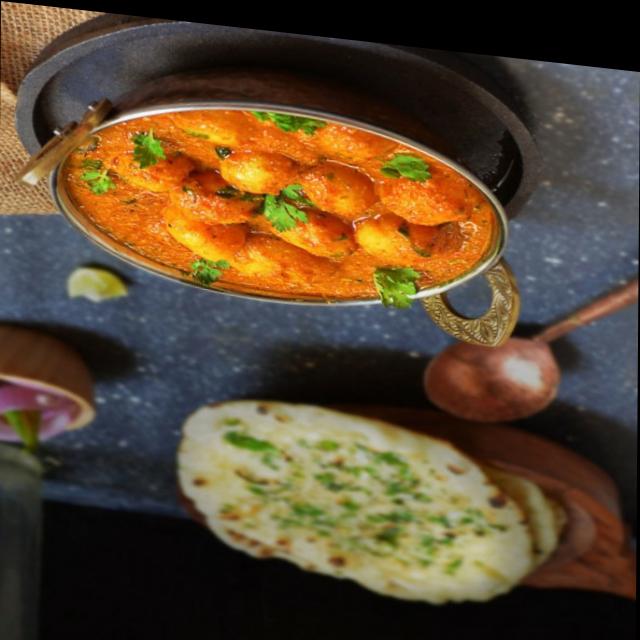
Dish: dum_aloo